Dante (comedian)

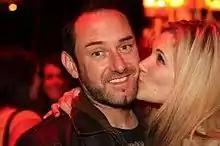
Dante Rusciolelli with girlfriend Rebekah Kochan

Dante (real name Jay Dante Rusciolelli; born October 2, 1970) is an American comedian, talent agent and activist from Ridgecrest, California. Dante is the youngest of four children. In 1982, Dante and his parents moved to San Diego where he attended Patrick Henry High School.